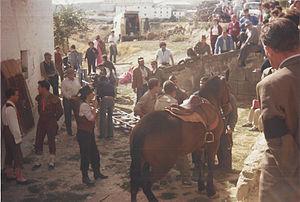
La vaquilla est un film espagnol réalisé par Luis García Berlanga, sorti en 1985.